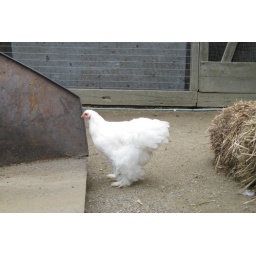
chicken in pants